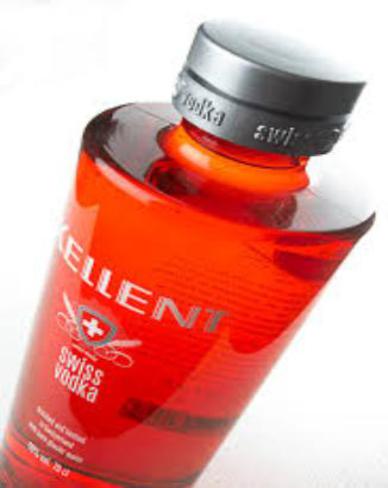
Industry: Necessities